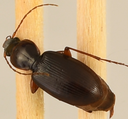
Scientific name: Synuchus impunctatus
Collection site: Bartlett Experimental Forest NEON (BART), plot BART_068